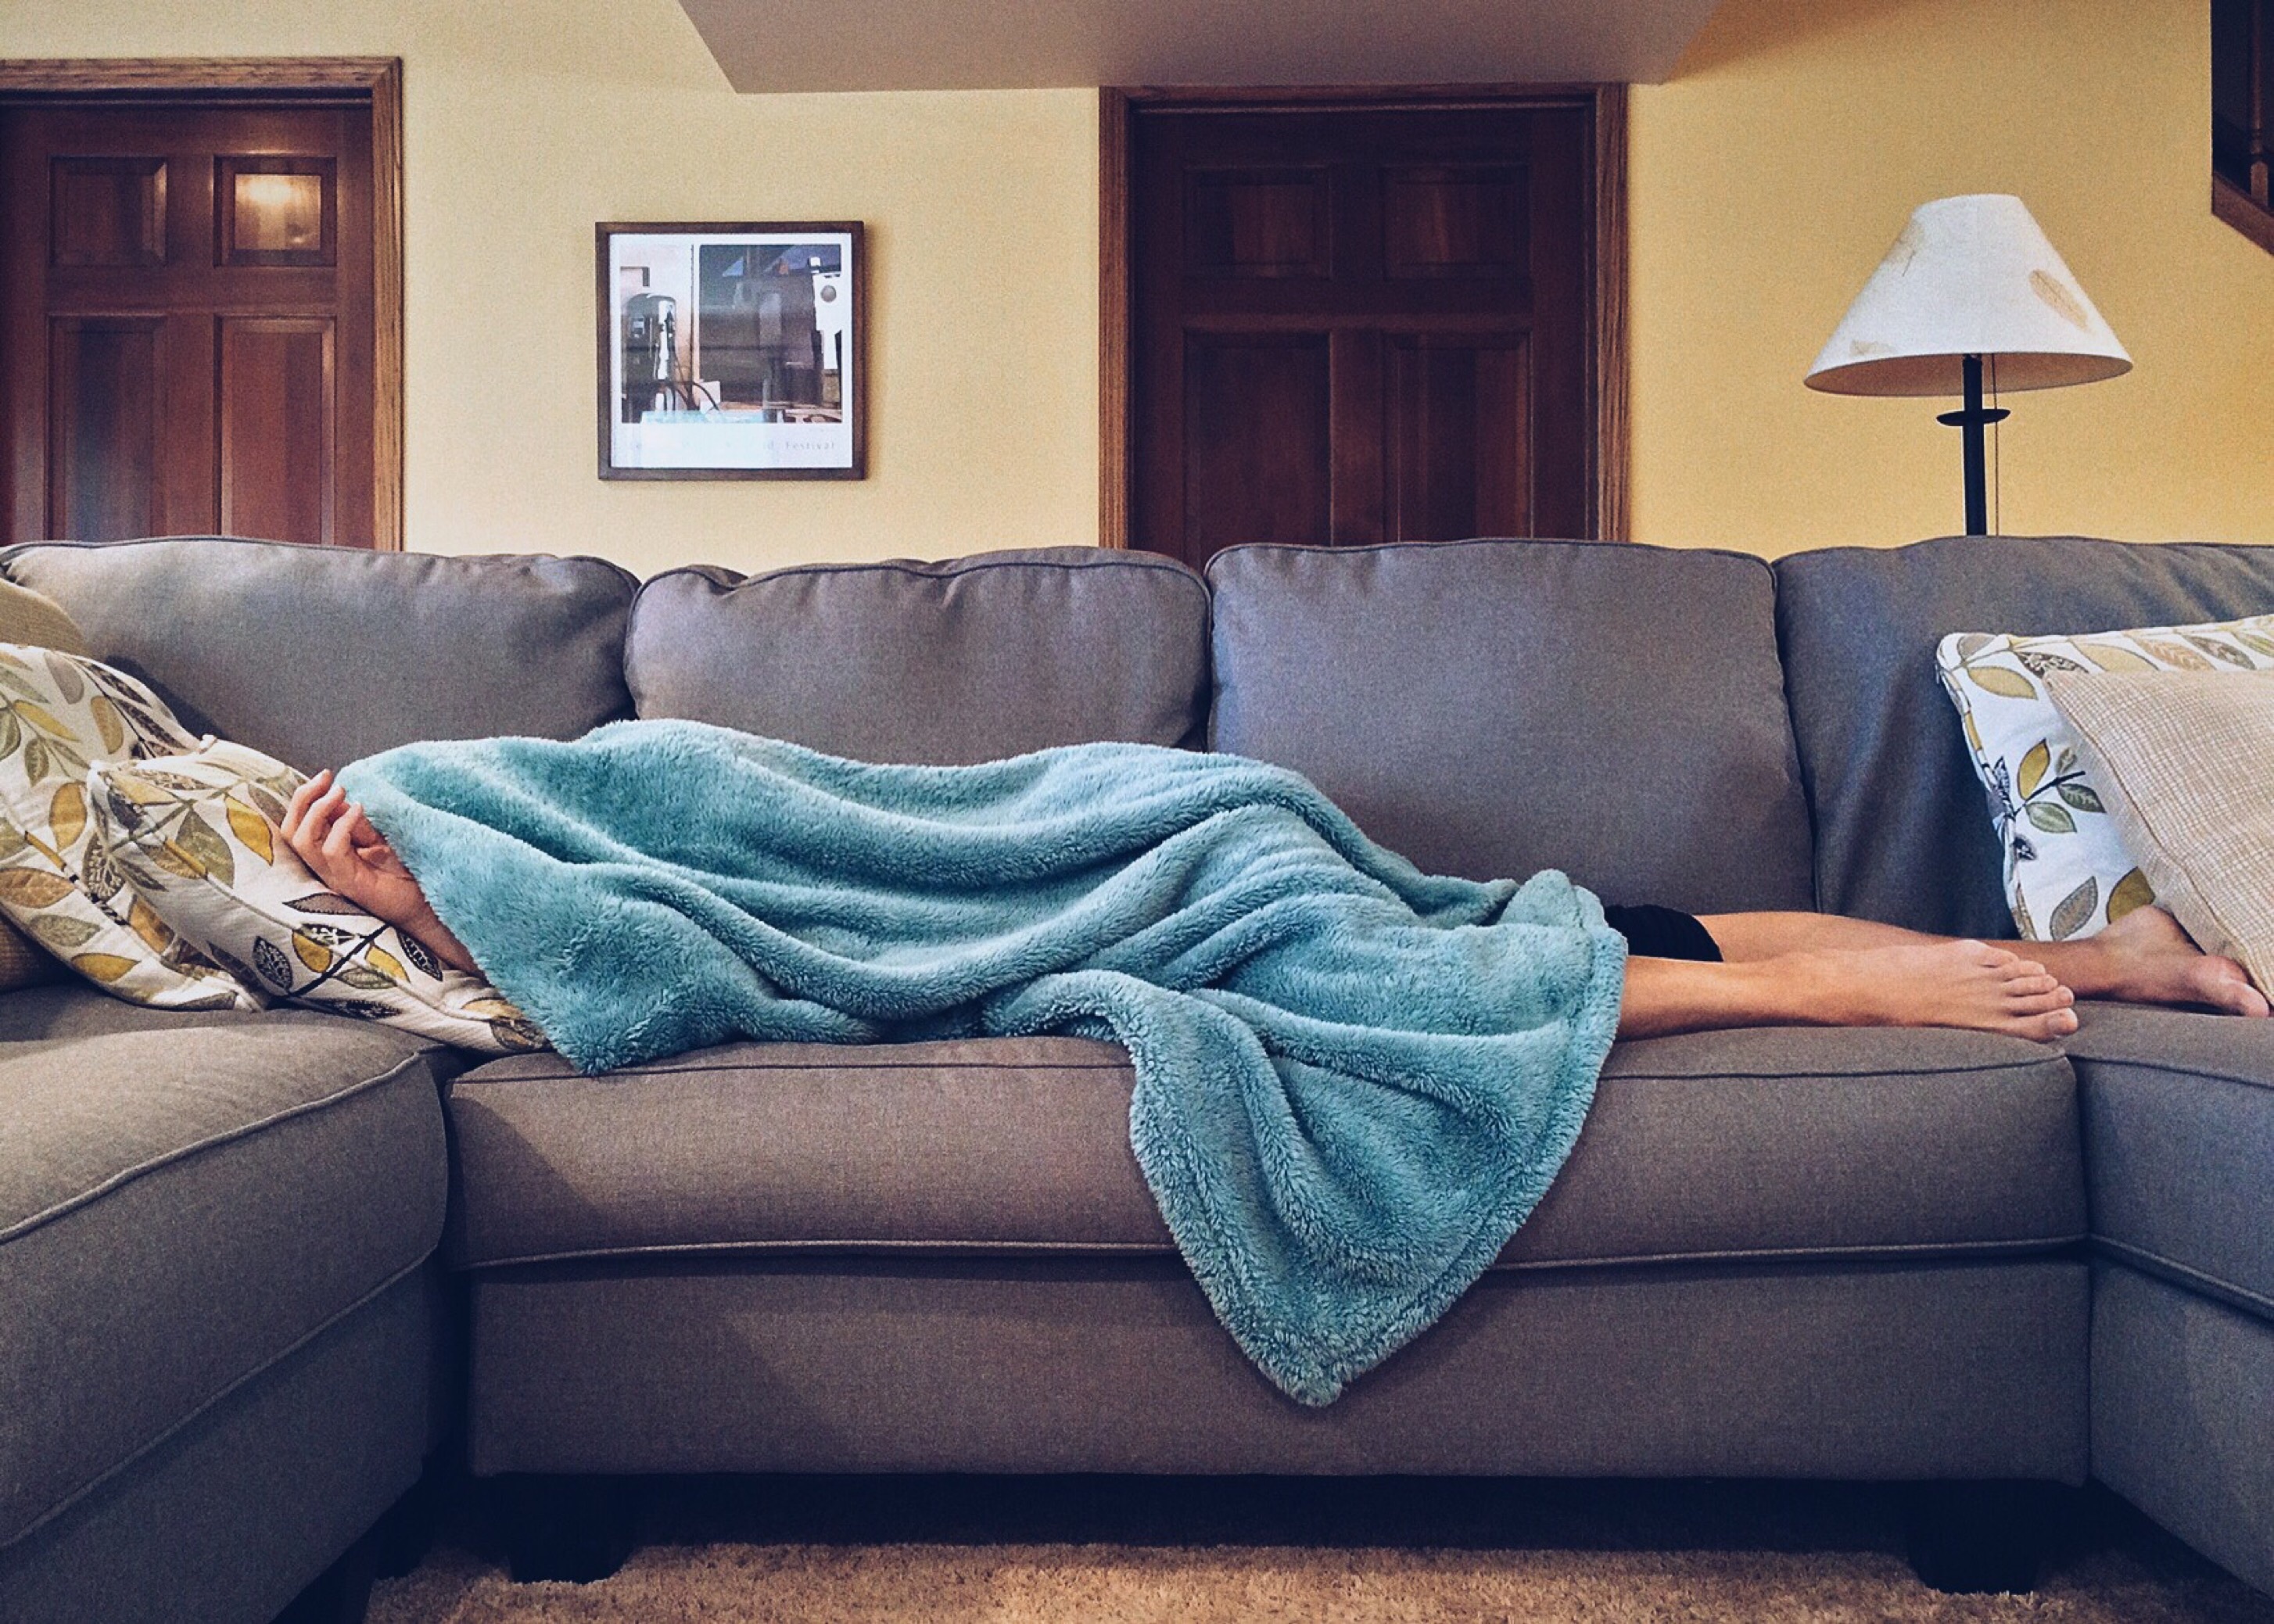
floor, home, relax, cottage, property, blue, living room, furniture, room, sofa, bedroom, couch, life, interior design, bed, duvet cover, bed sheet, bed frame, studio couch